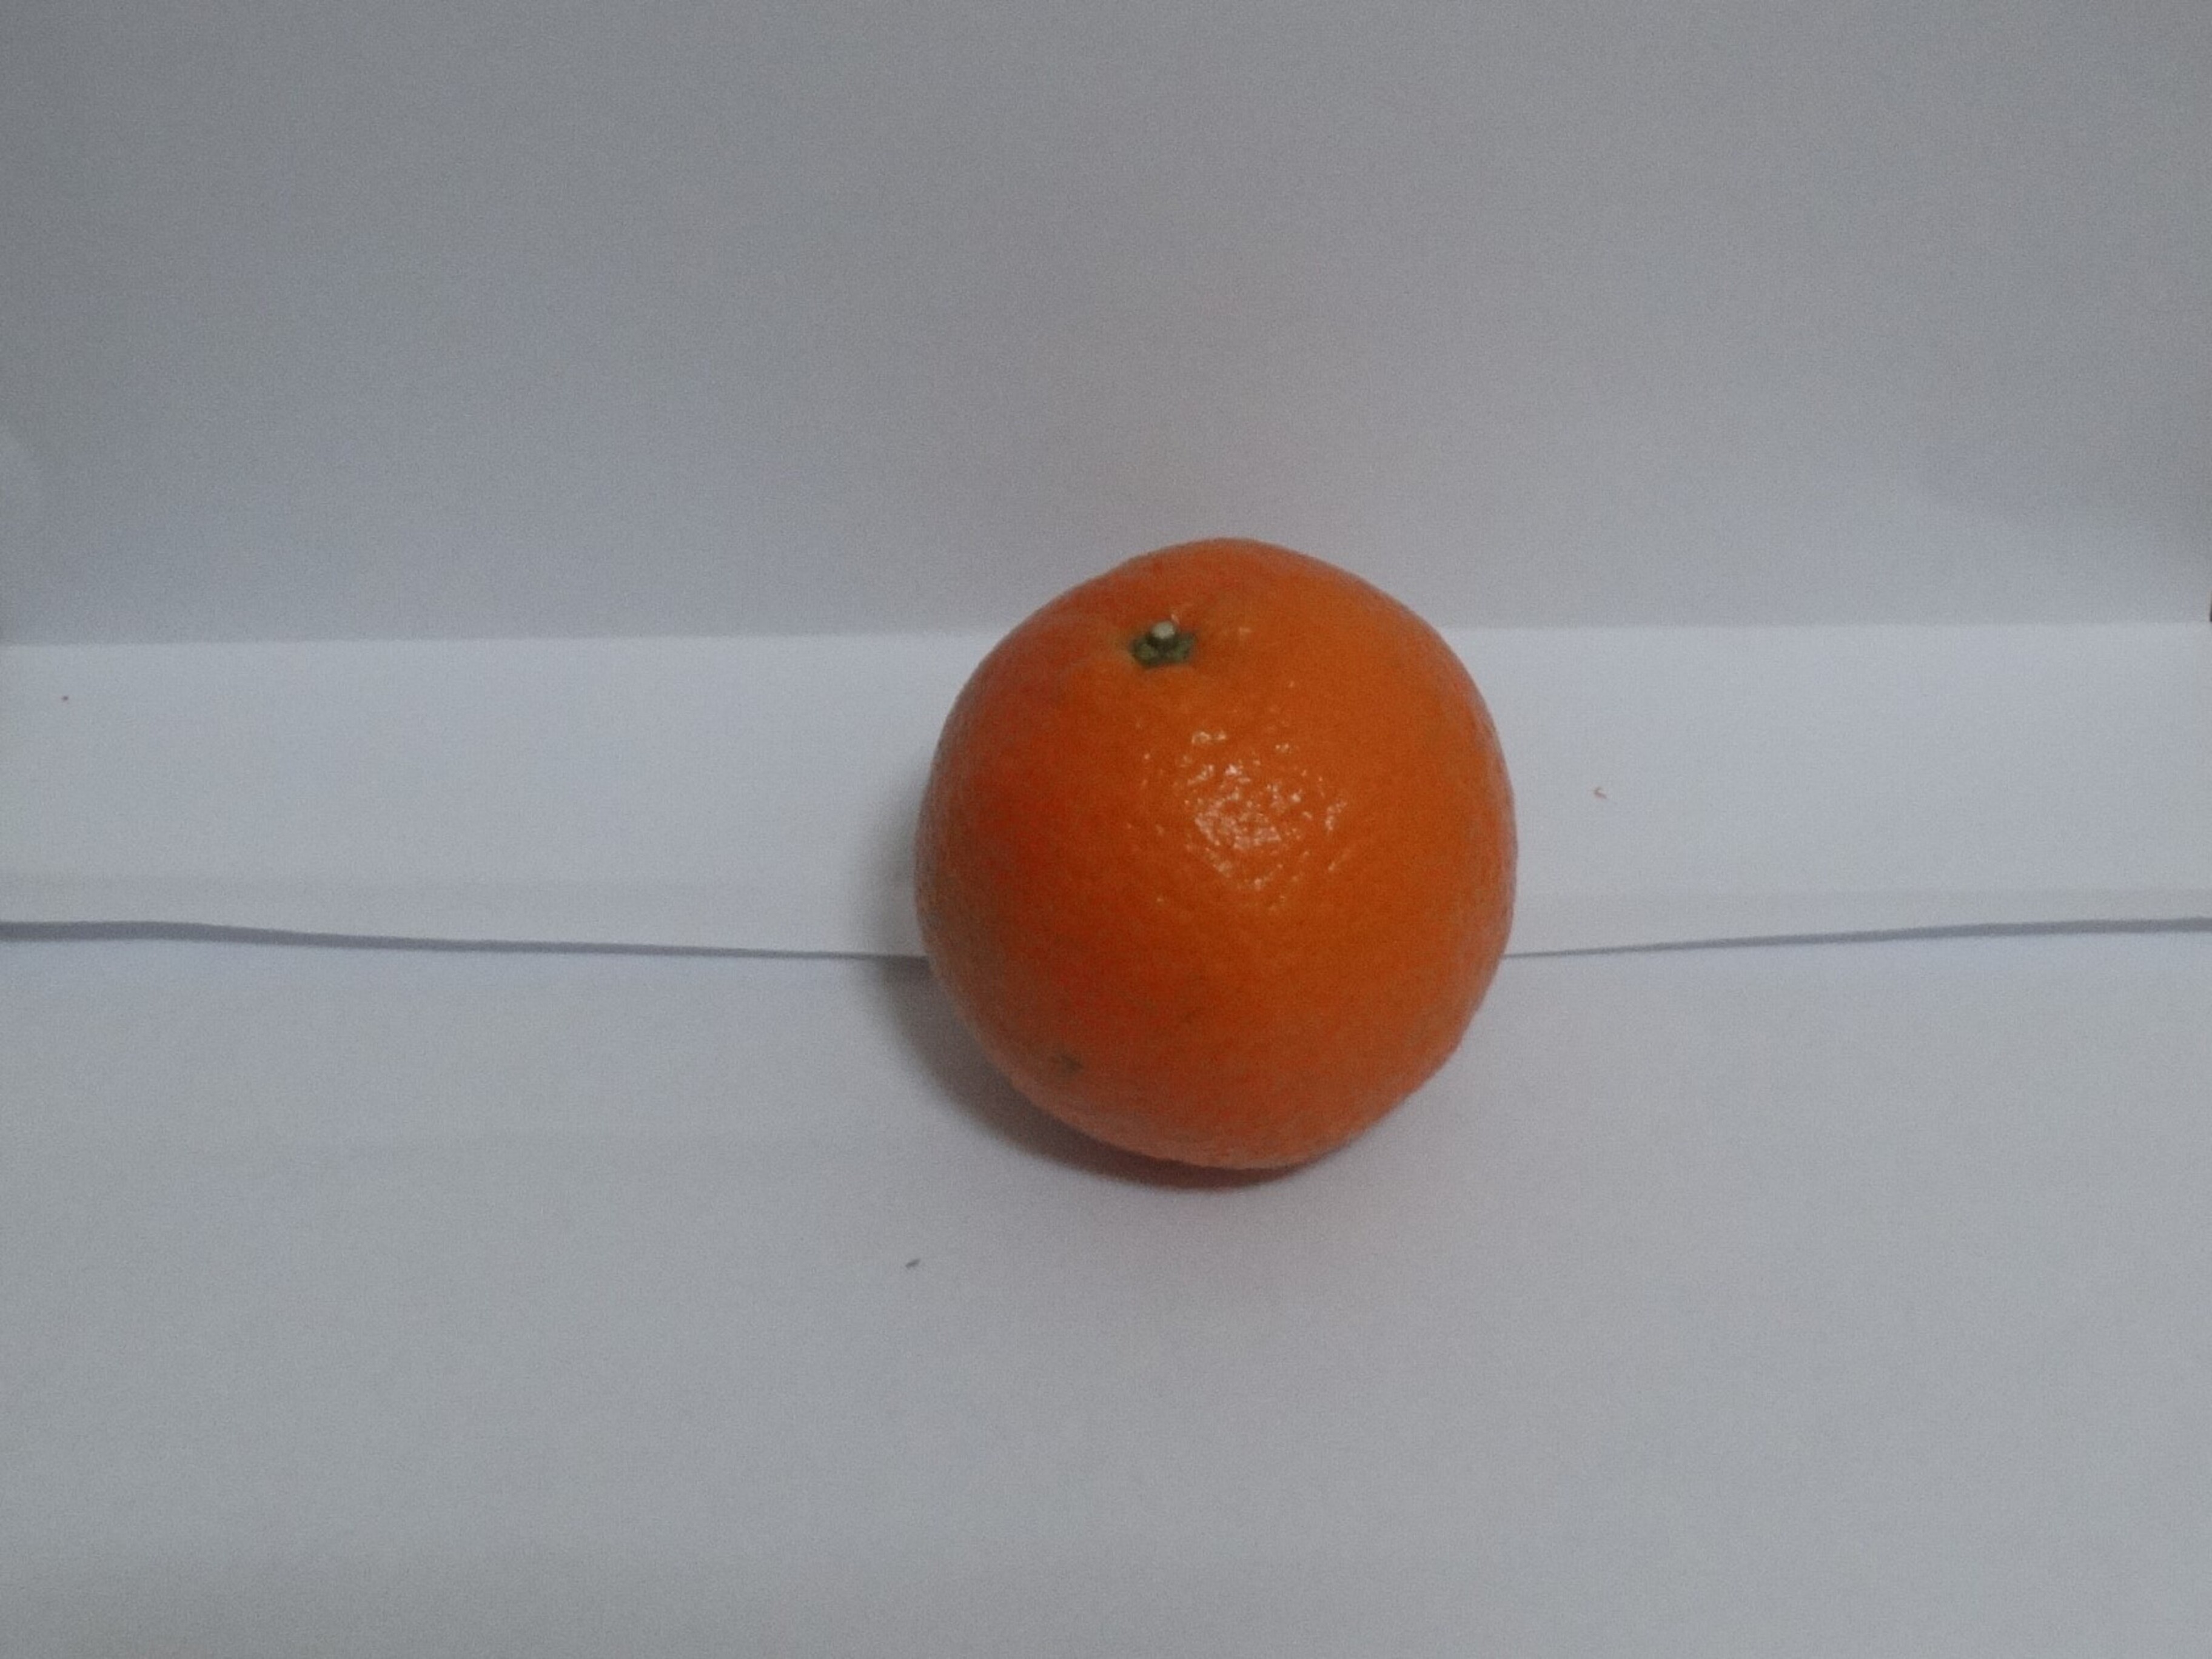
Citrus fruit variety: tankan